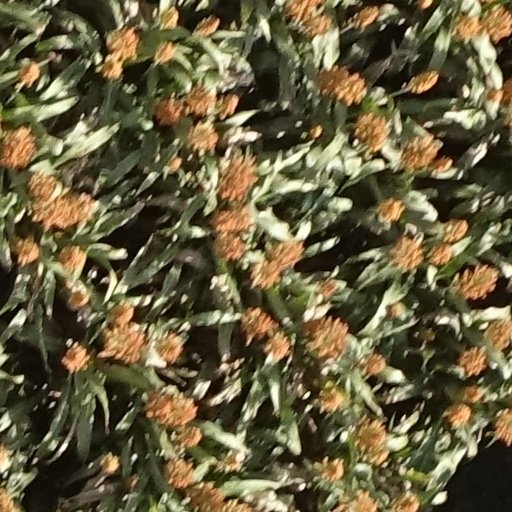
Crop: sorghum